Sandro Giacobbe

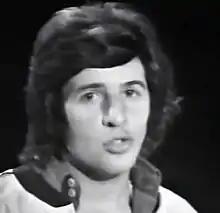
Giacobbe in ' (1974)

Born in Genova in 1949, Giacobbe started his career in the early 1970s and got his first success in 1974, with the song "Signora mia", which entered the top-ten on the Italian hit parade. For about a decade, he got several major hits, usually consisting in romantic ballads characterized by intimate and sometimes malicious tones. His song ""El Jardín Prohibido", the Spanish-language version of "Il giardino proibito", peaked on first place at the Spanish hit parade in 1976. The same year, he entered the main competition at the Sanremo Music Festival, ranking third with the song "Gli occhi di tua madre"; the song reached the second place on the Italian hit parade. His last major hit was the 1982 song "Sarà la nostalgia". From the mid-1980s he mainly devoted his career to live concerts and to initiatives of solidarity. In 2003 he ranked second at the Viña del Mar International Song Festival.